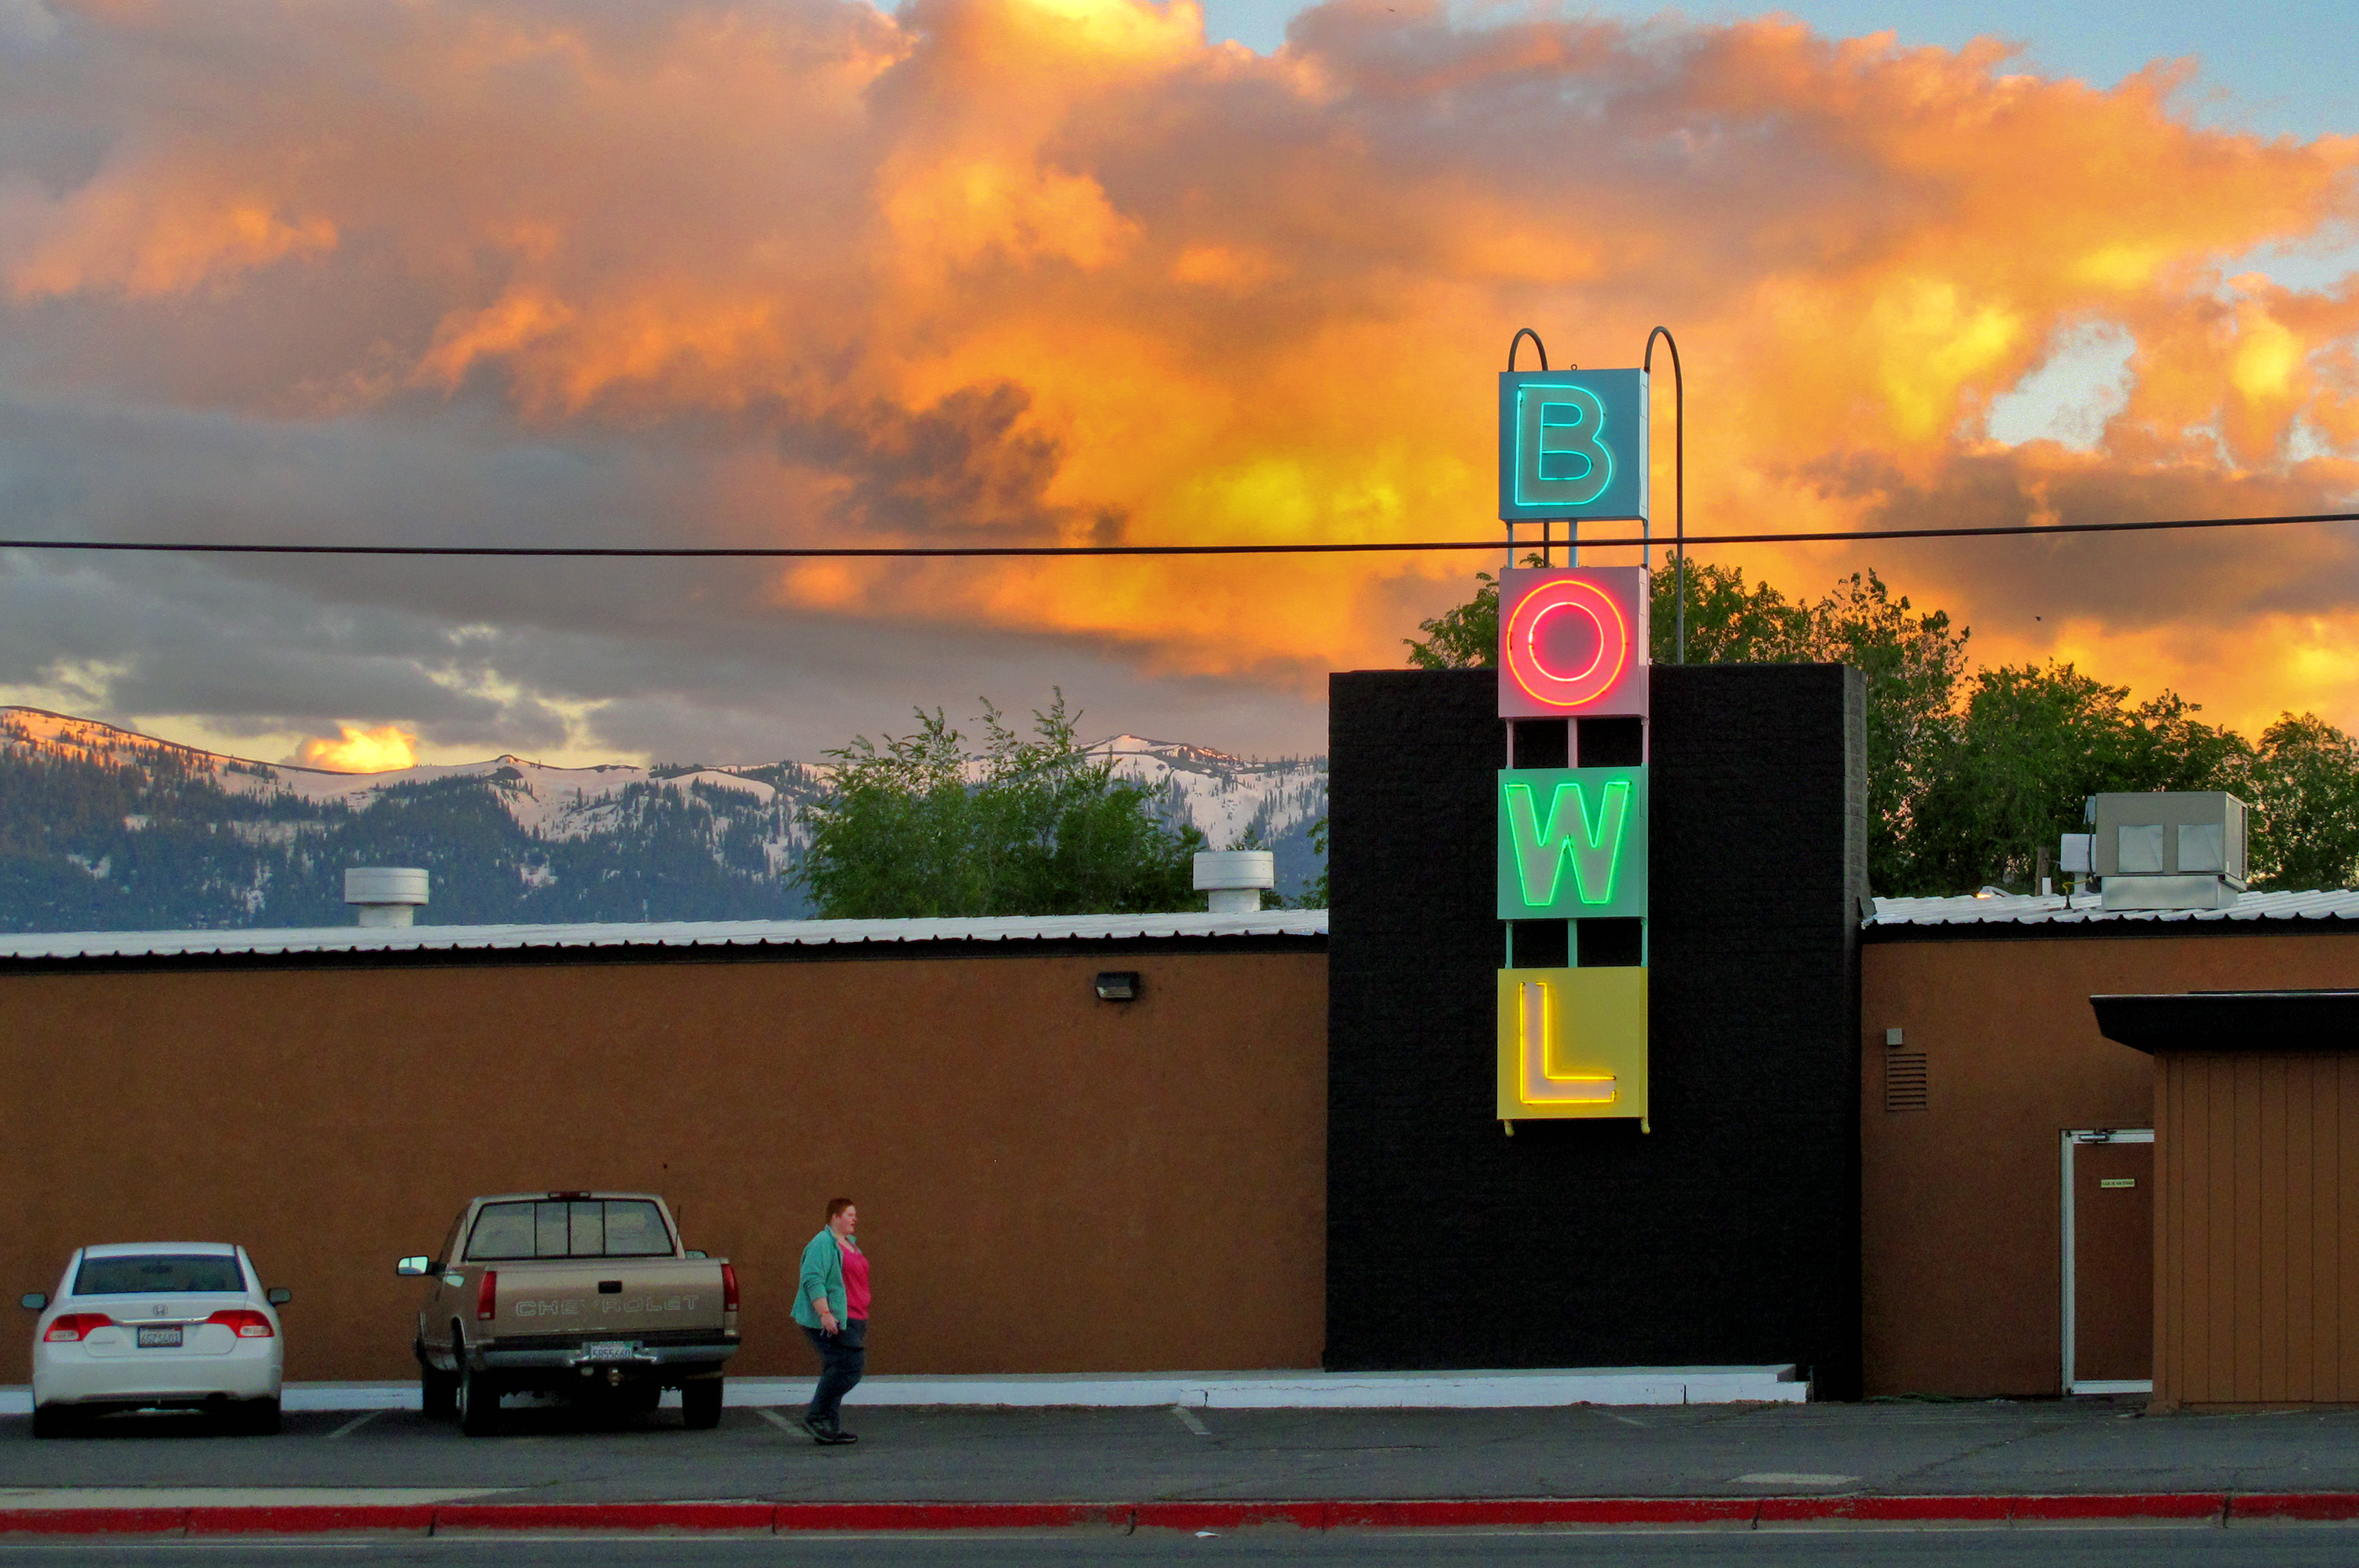
sunset, sign, evening, bowl, lighting, bowling, susanville